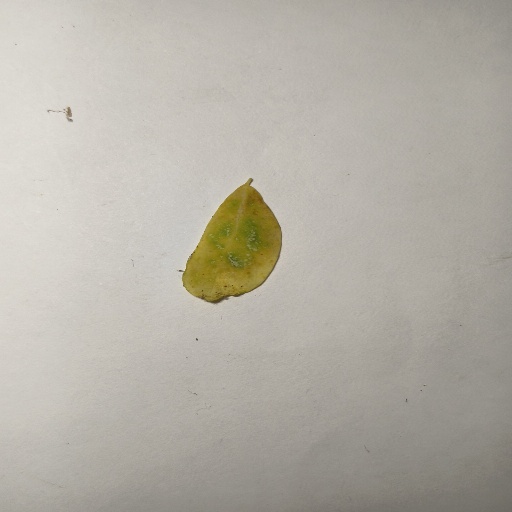
Species: Sojina
Leaf condition: Yellow Leaf